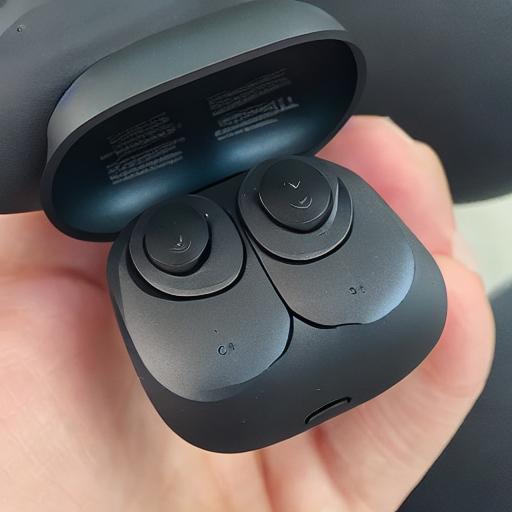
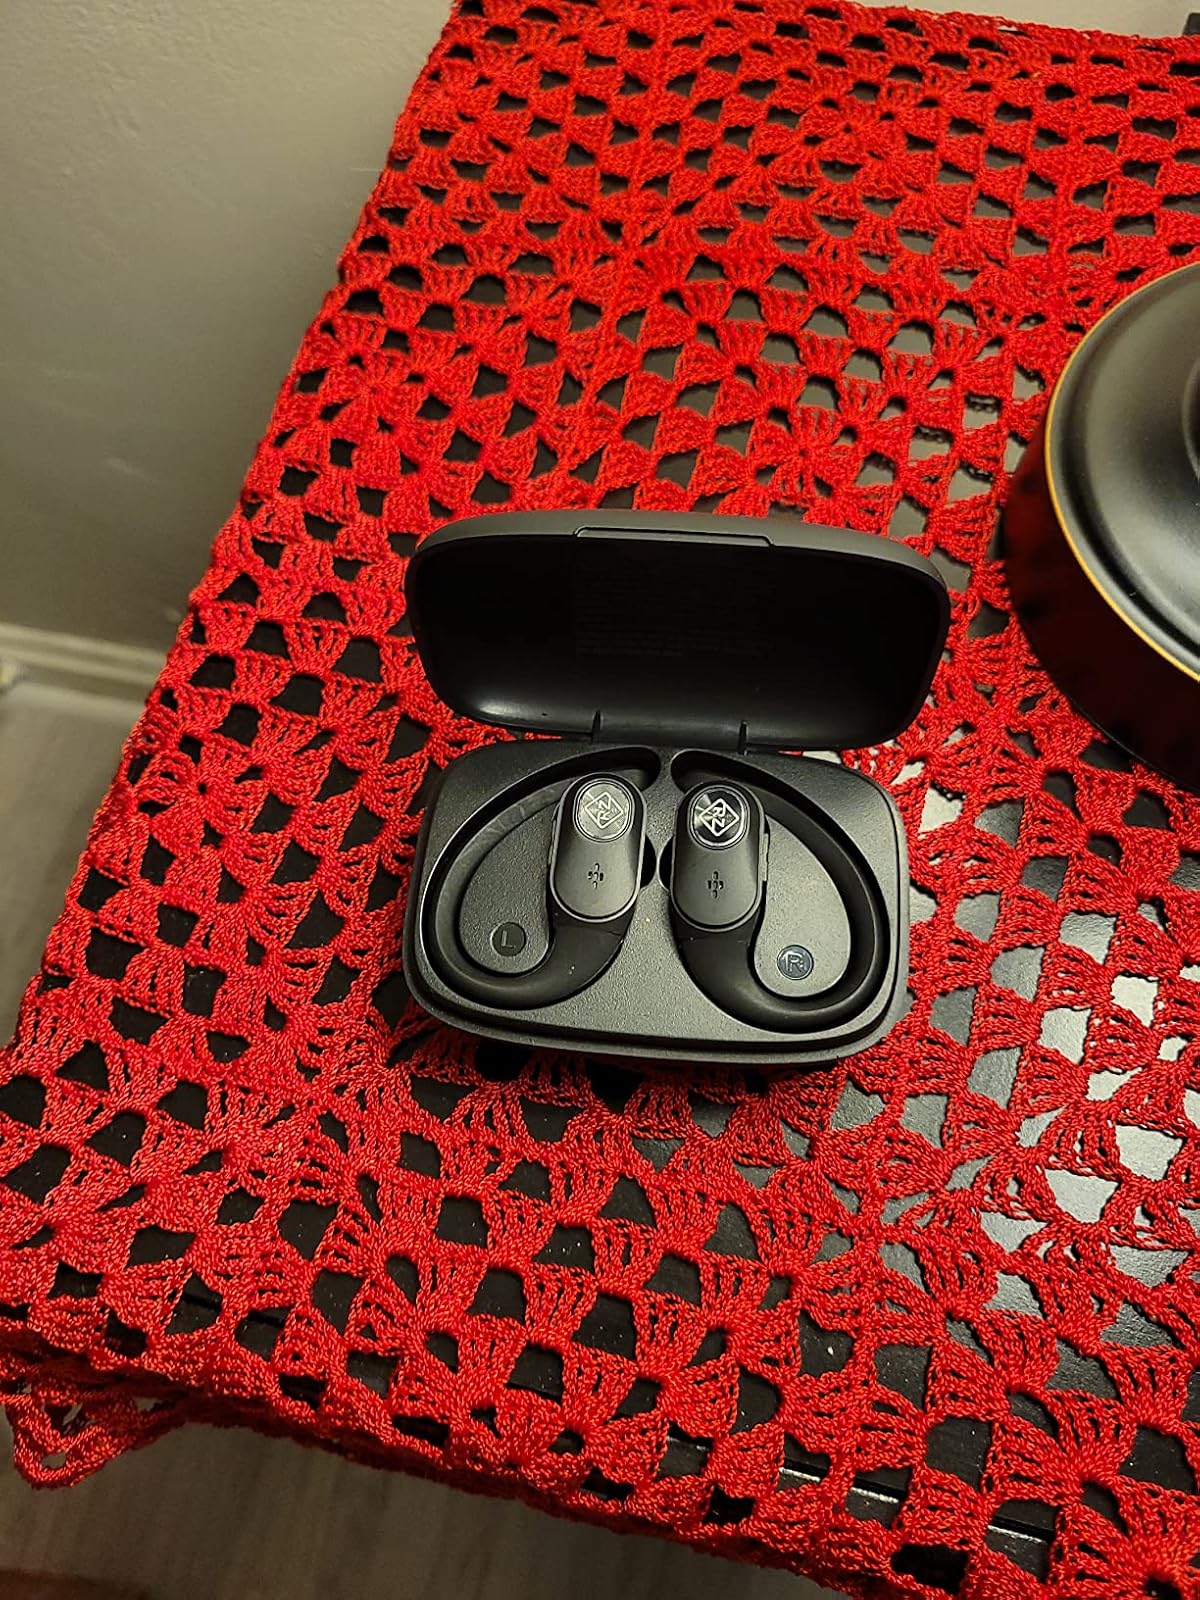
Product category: earbuds
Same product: no